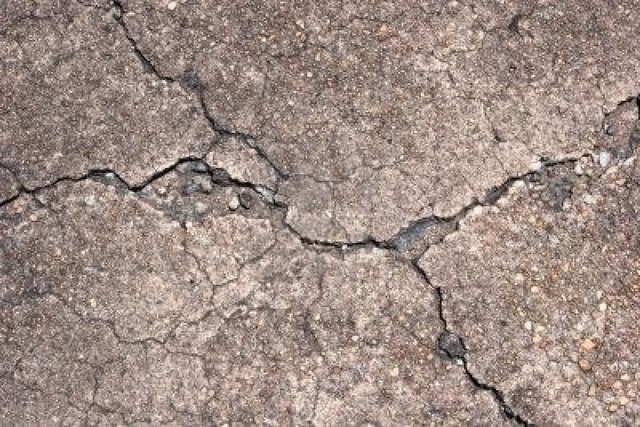
Texture: cracked